3rd Brigade Combat Team, 1st Cavalry Division

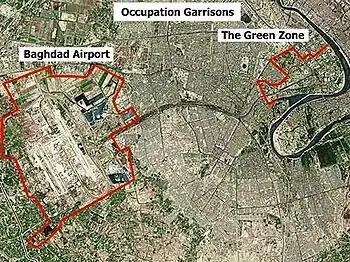
Aerial view and map of the Green Zone in Baghdad

In early 2004, 3d Brigade began deploying to Iraq for Operation Iraqi Freedom. The brigade protected the Green Zone and surrounding neighborhoods in Baghdad. The last elements returned home in March 2005.